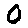
Label: 0